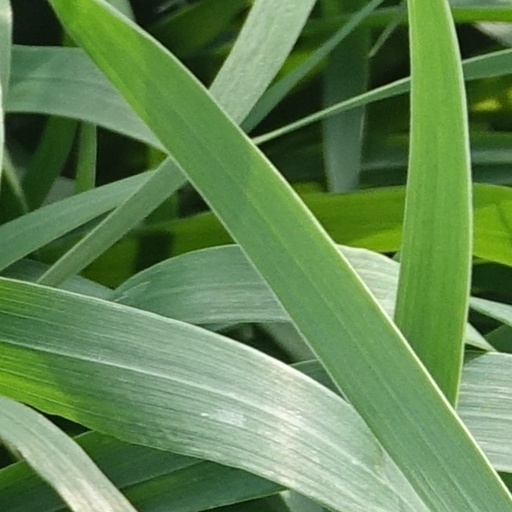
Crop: wheat